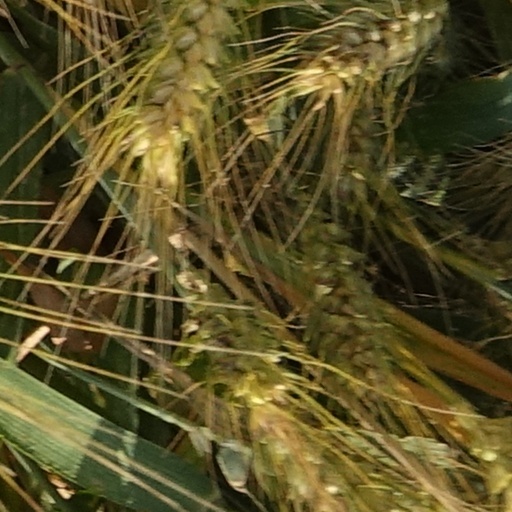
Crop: wheat